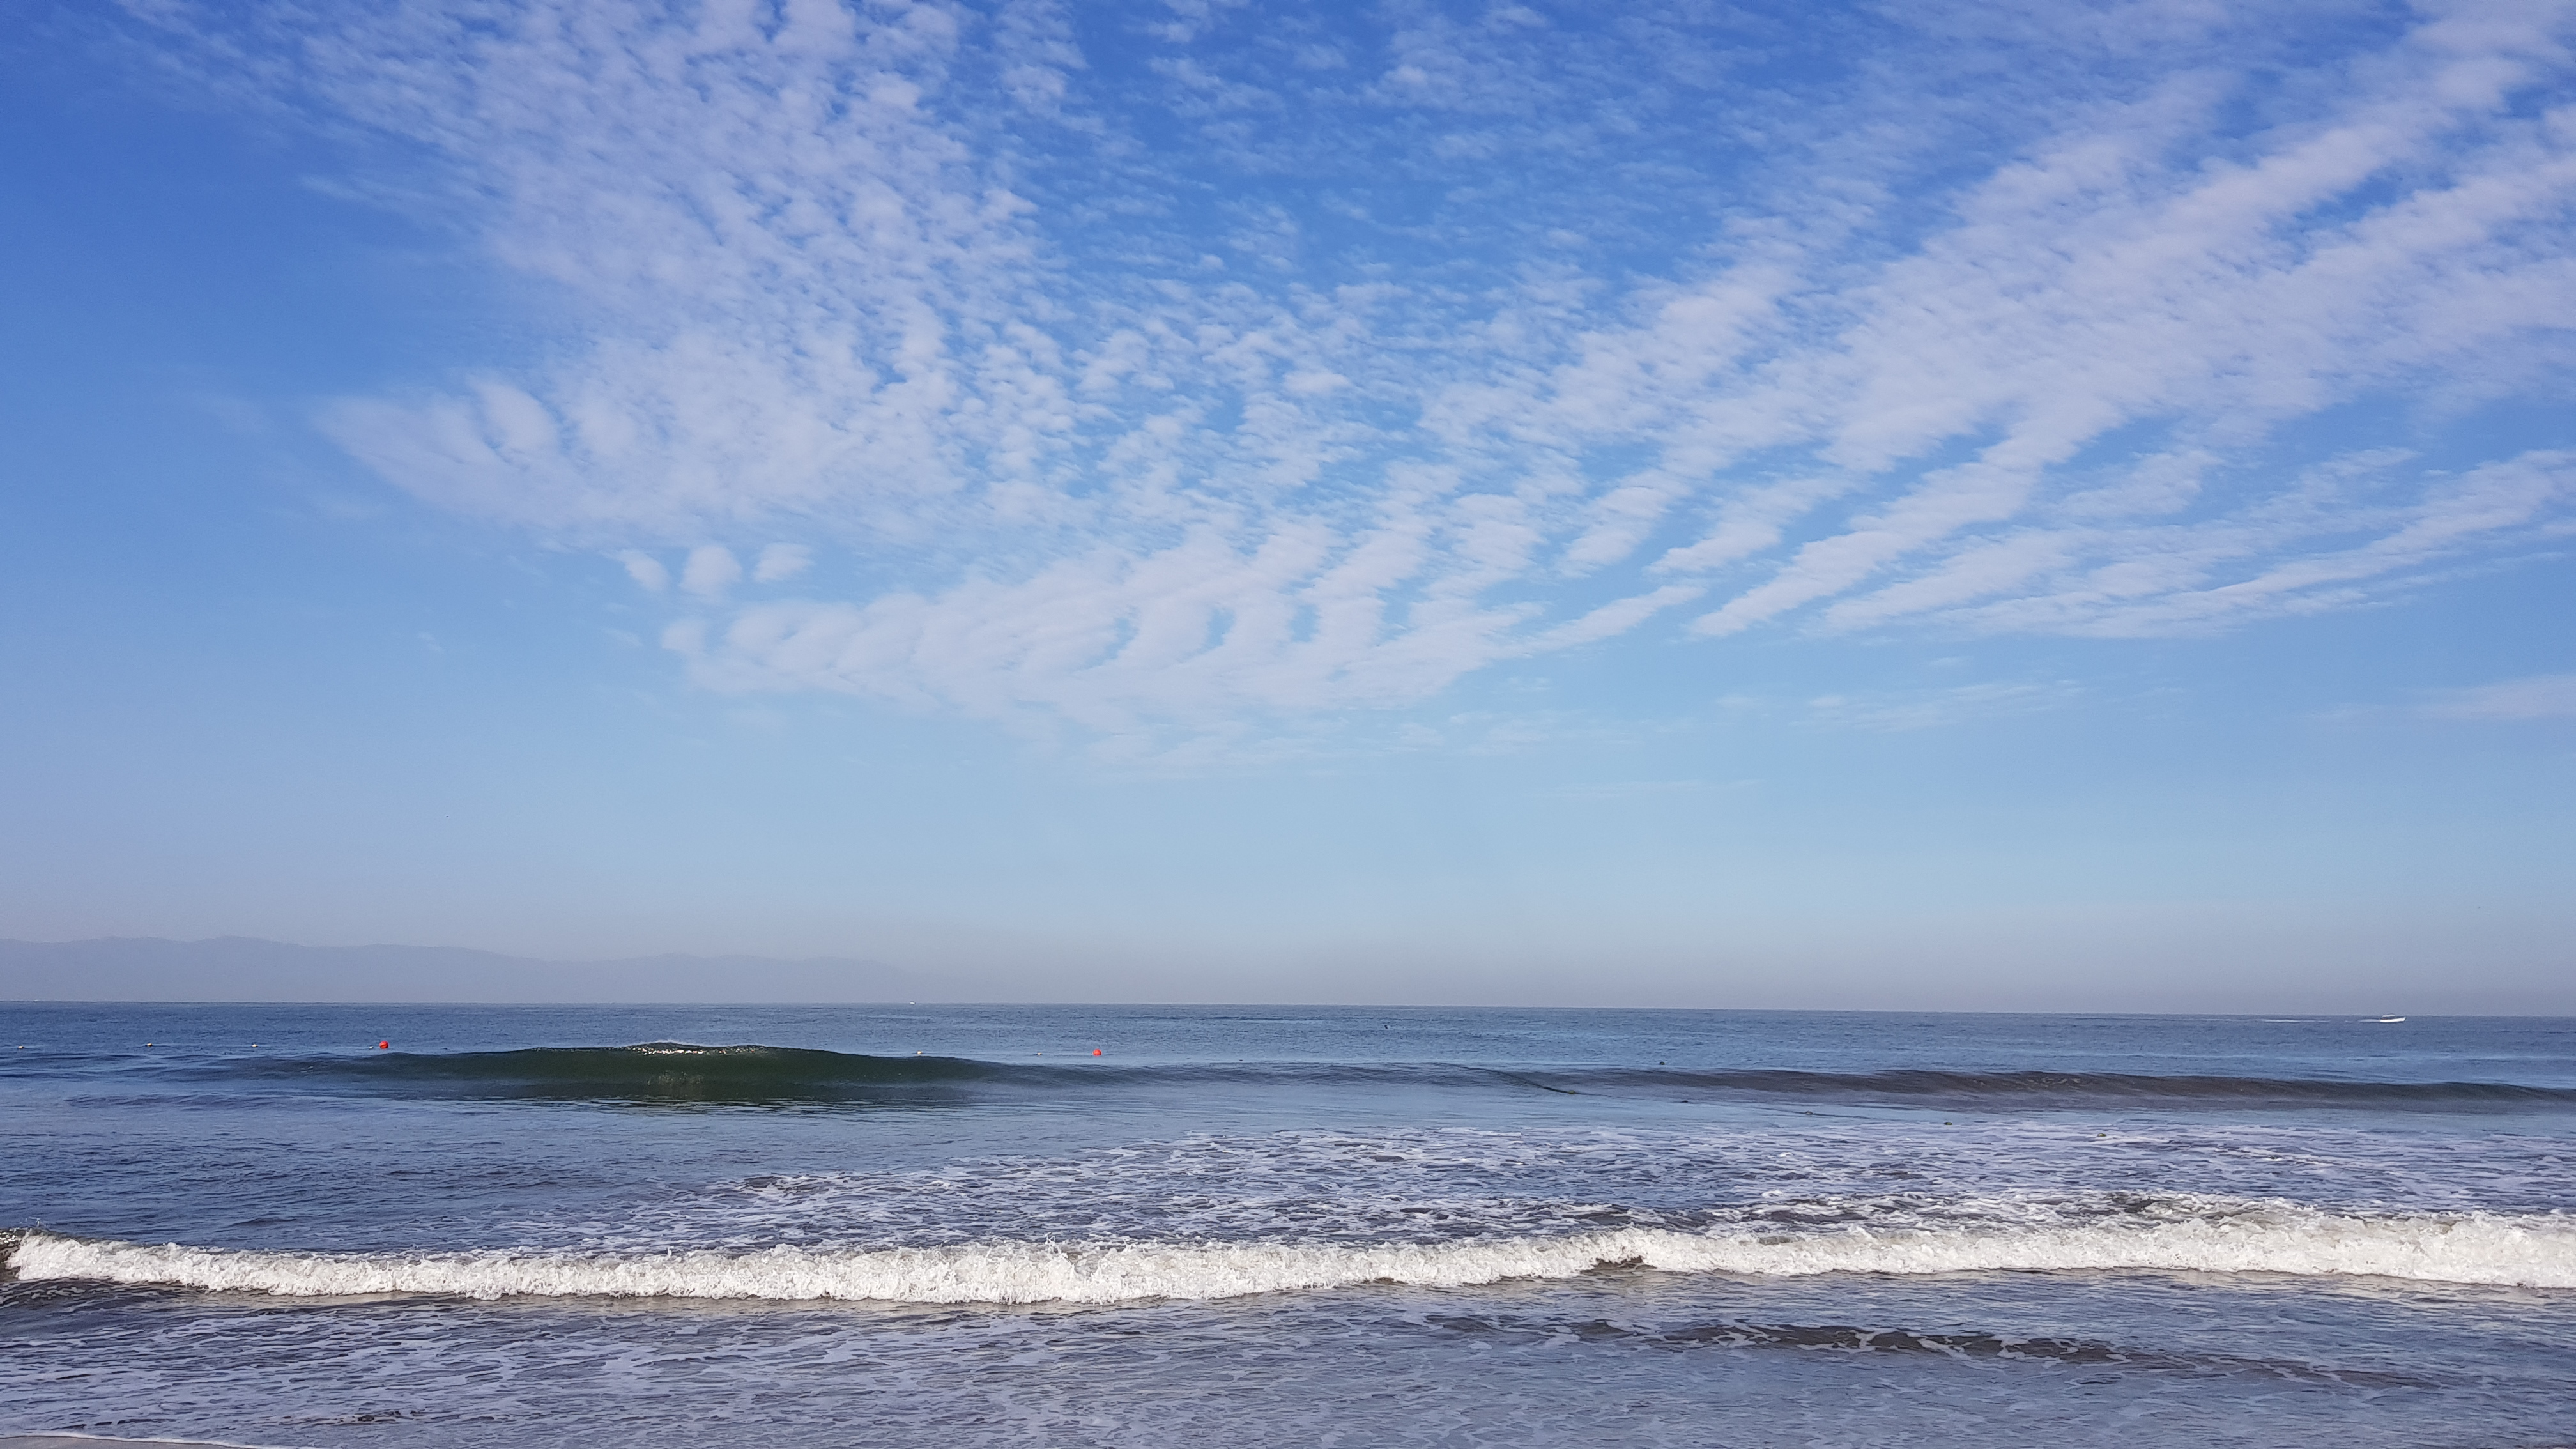
ocean, beach, blue, sky, blue sky, waves, clouds, body of water, sea, horizon, wave, water, wind wave, cloud, shore, coast, daytime, calm, tide, coastal and oceanic landforms, sound, vacation, bay, landscape, meteorological phenomenon, sand